Grace Elliott

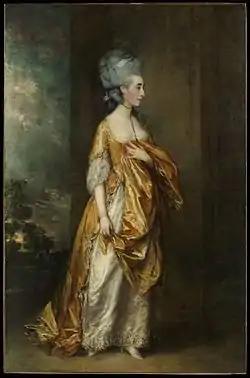
Grace Elliott (1754?–1823). Portrait by Thomas Gainsborough, 1778. (In the Metropolitan Museum of Art)

George, Prince of Wales, introduced her to the French Duke of Orleans in 1784 and by 1786, she had permanently set up residence in Paris and become one of Orleans' recognised mistresses. In exchange for her companionship, the Duke granted her a home on the Rue Miromesnil and a property in Meudon, to the south of Paris. During this period Elliott also pursued liaisons with the Duke de Fitz-James and the Prince of Conde.